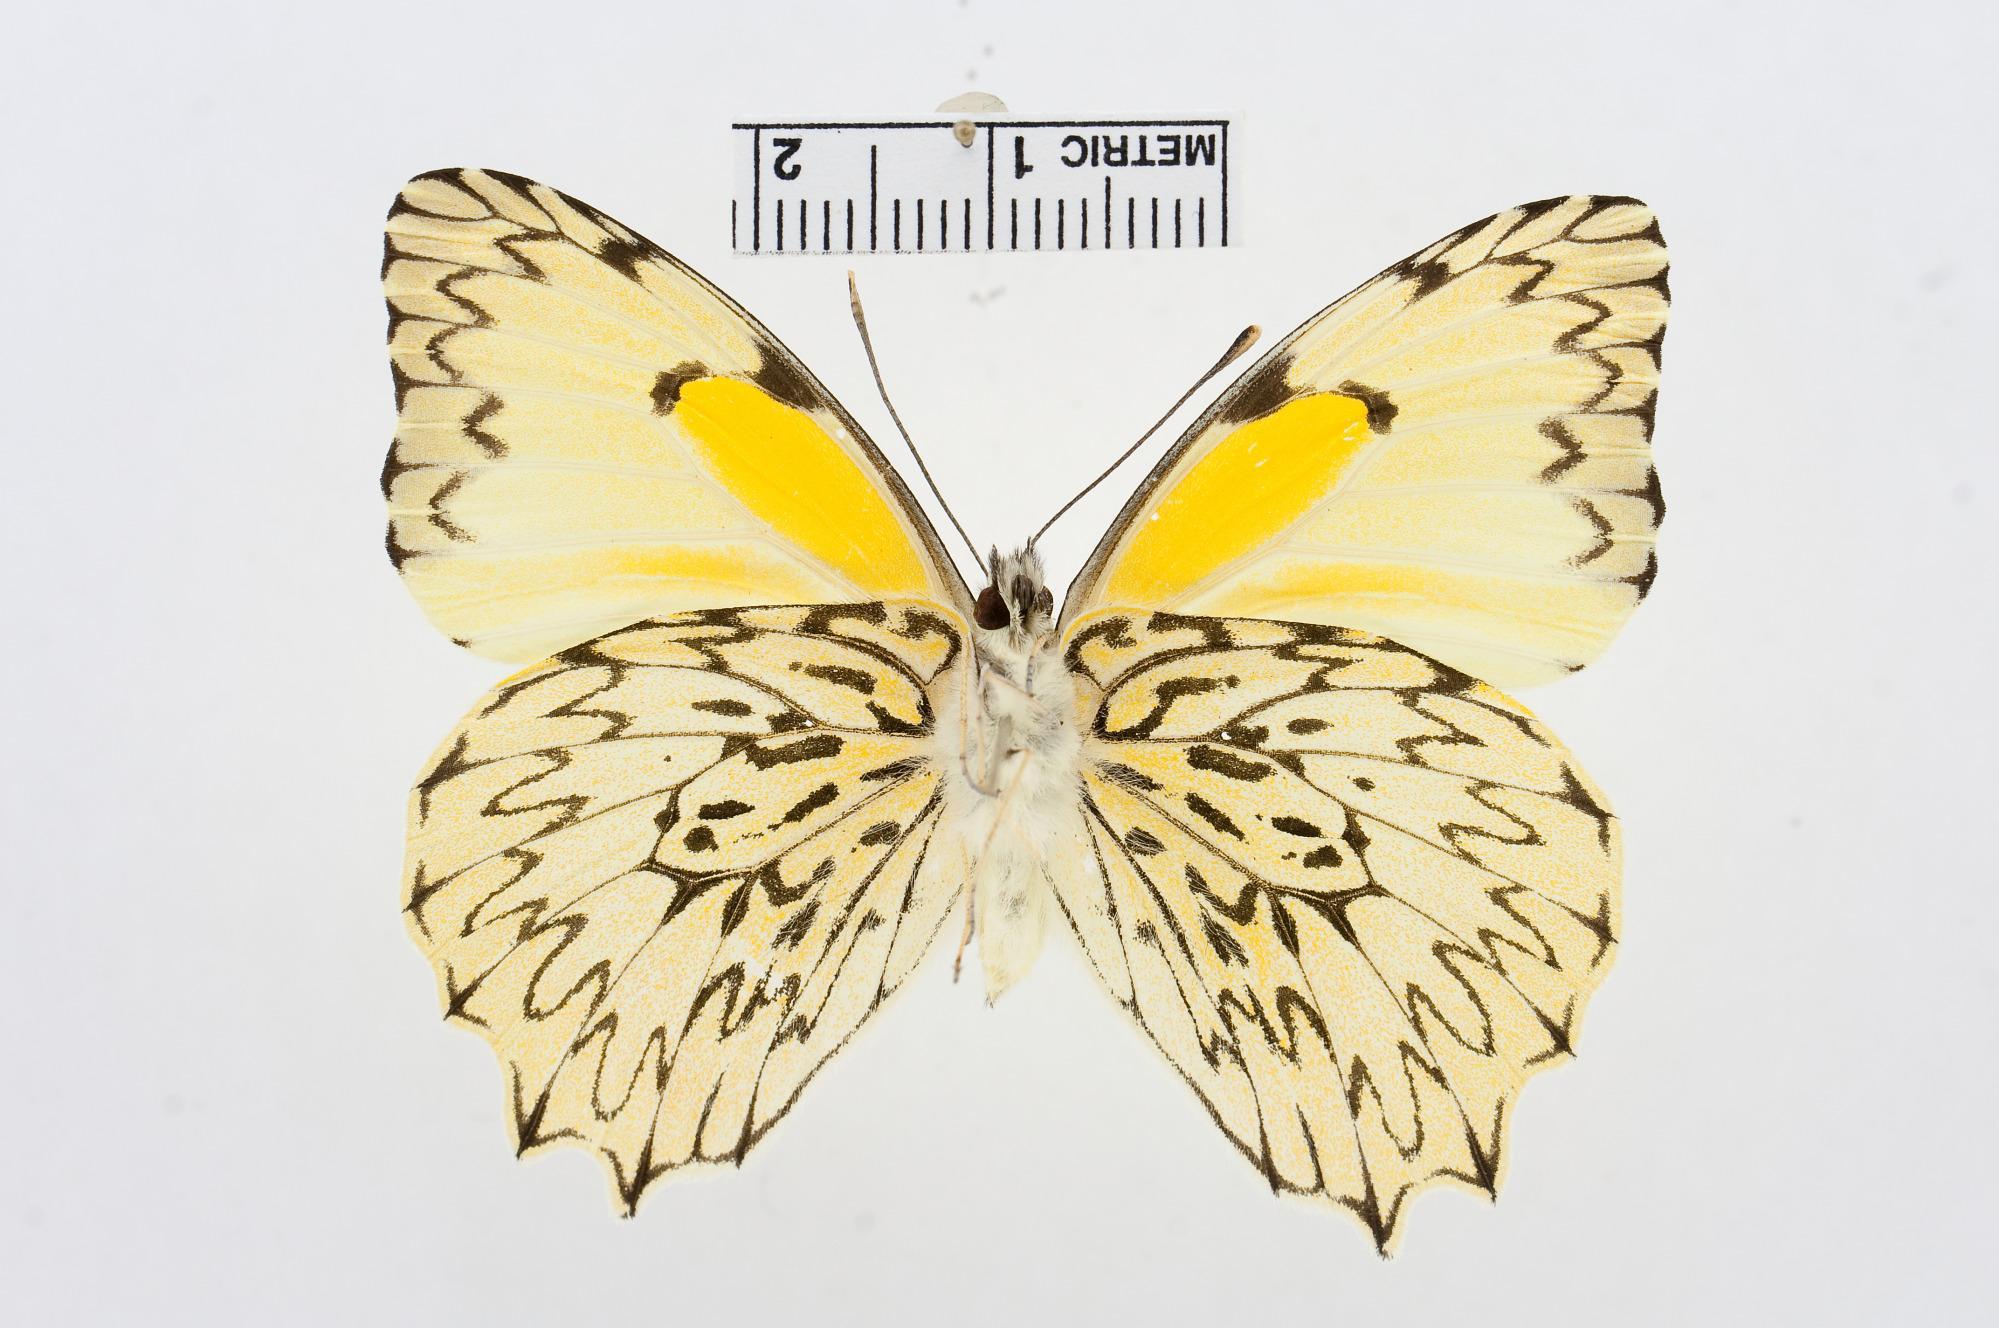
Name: Hesperocharis graphites
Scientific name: Hesperocharis graphites
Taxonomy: Animalia, Arthropoda, Hexapoda, Insecta, Lepidoptera, Pieridae, Pierinae